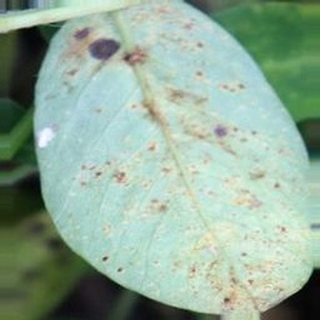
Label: groundnut_rust